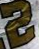
Number: 2